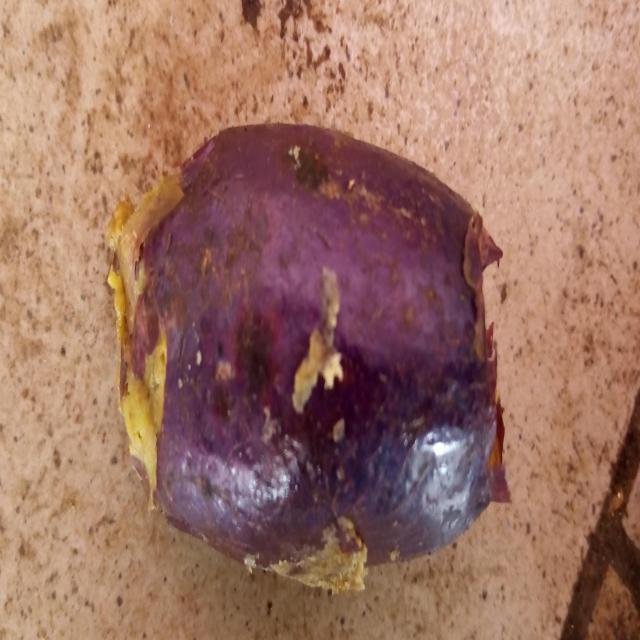
Plum grade: cracked